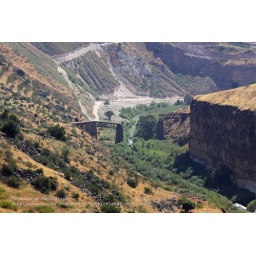
Hamat Gader, Old railway bridge over Yarmuk river